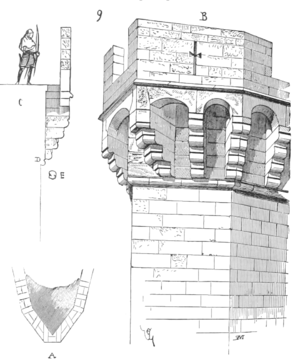
Un mâchicoulis est une galerie formant un encorbellement, soit en position mitoyenne ou en couronnement d'une enceinte militaire et dont le plancher ajouré permettait, si besoin, de lancer divers projectiles au pied du mur, zone souvent vulnérable.